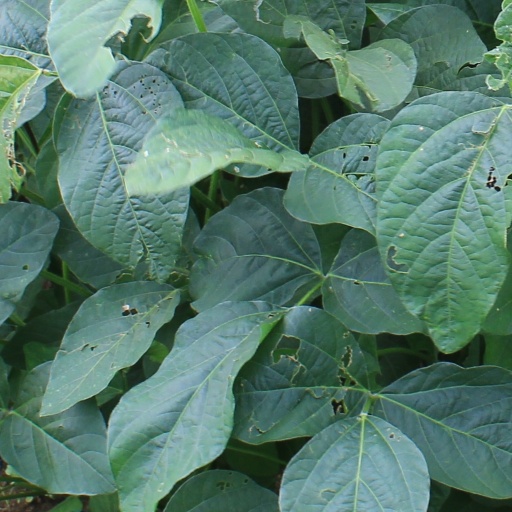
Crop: soybean